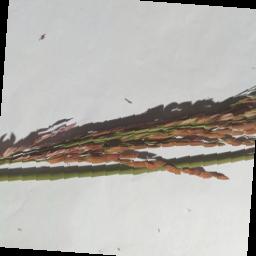
Label: Rice___Neck_Blast